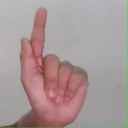
अक्षर: ळ